Question: Please indicate a possible affordance area of drag_suitcase that can be used for holding
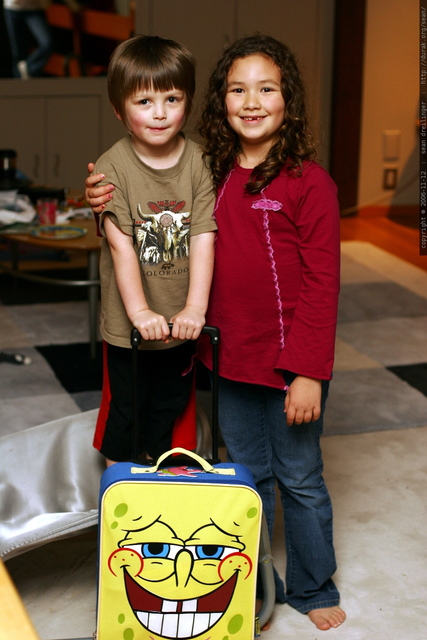
Answer: [115.455, 293.534, 224.929, 362.105]